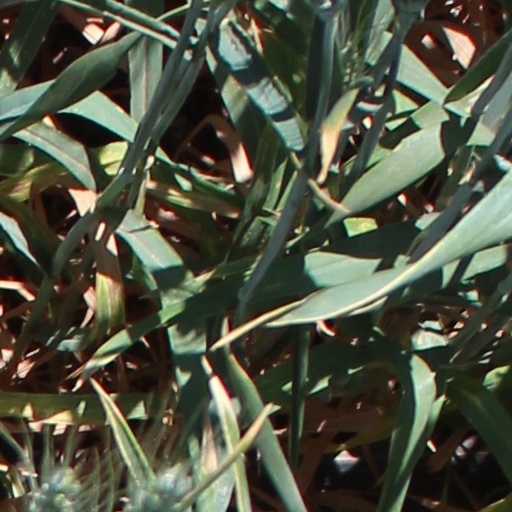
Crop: wheat